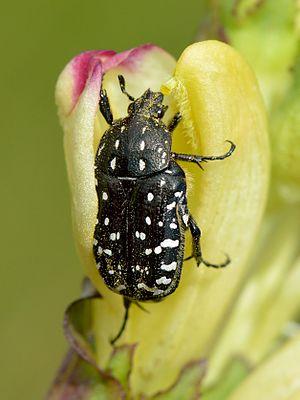
La Cétoine grise, Oxythyrea funesta, est une espèce de coléoptères de la famille des Scarabaeidae, de la sous-famille des Cetoniinae.